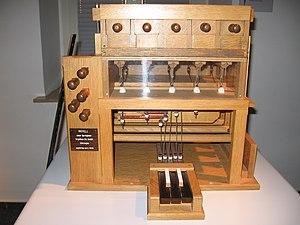
Dans l'orgue à tuyaux, la traction mécanique est la technique traditionnelle, la plus ancienne, permettant de transmettre les commandes de l'organiste aux soupapes qui commandent l'admission du vent dans les tuyaux sonores et donc la production du son.
Dans l'orgue, le sommier est le dispositif qui distribue l’air sous pression aux tuyaux sonores en fonction des touches actionnées et des registres sélectionnés par l’organiste. Selon l'importance et la disposition de l'instrument, il peut y avoir un seul ou plusieurs sommiers.